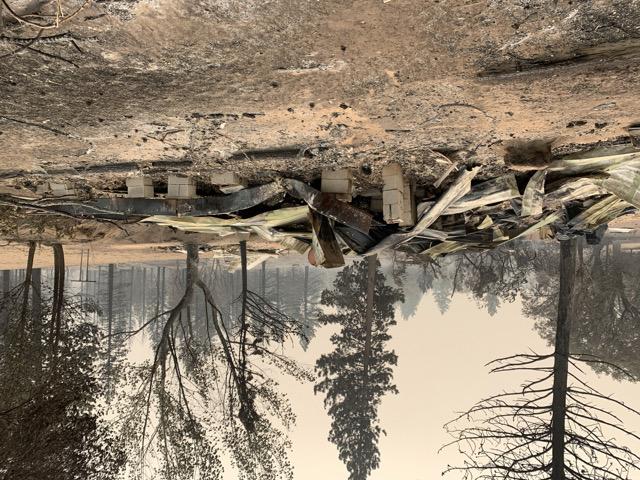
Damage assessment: destroyed